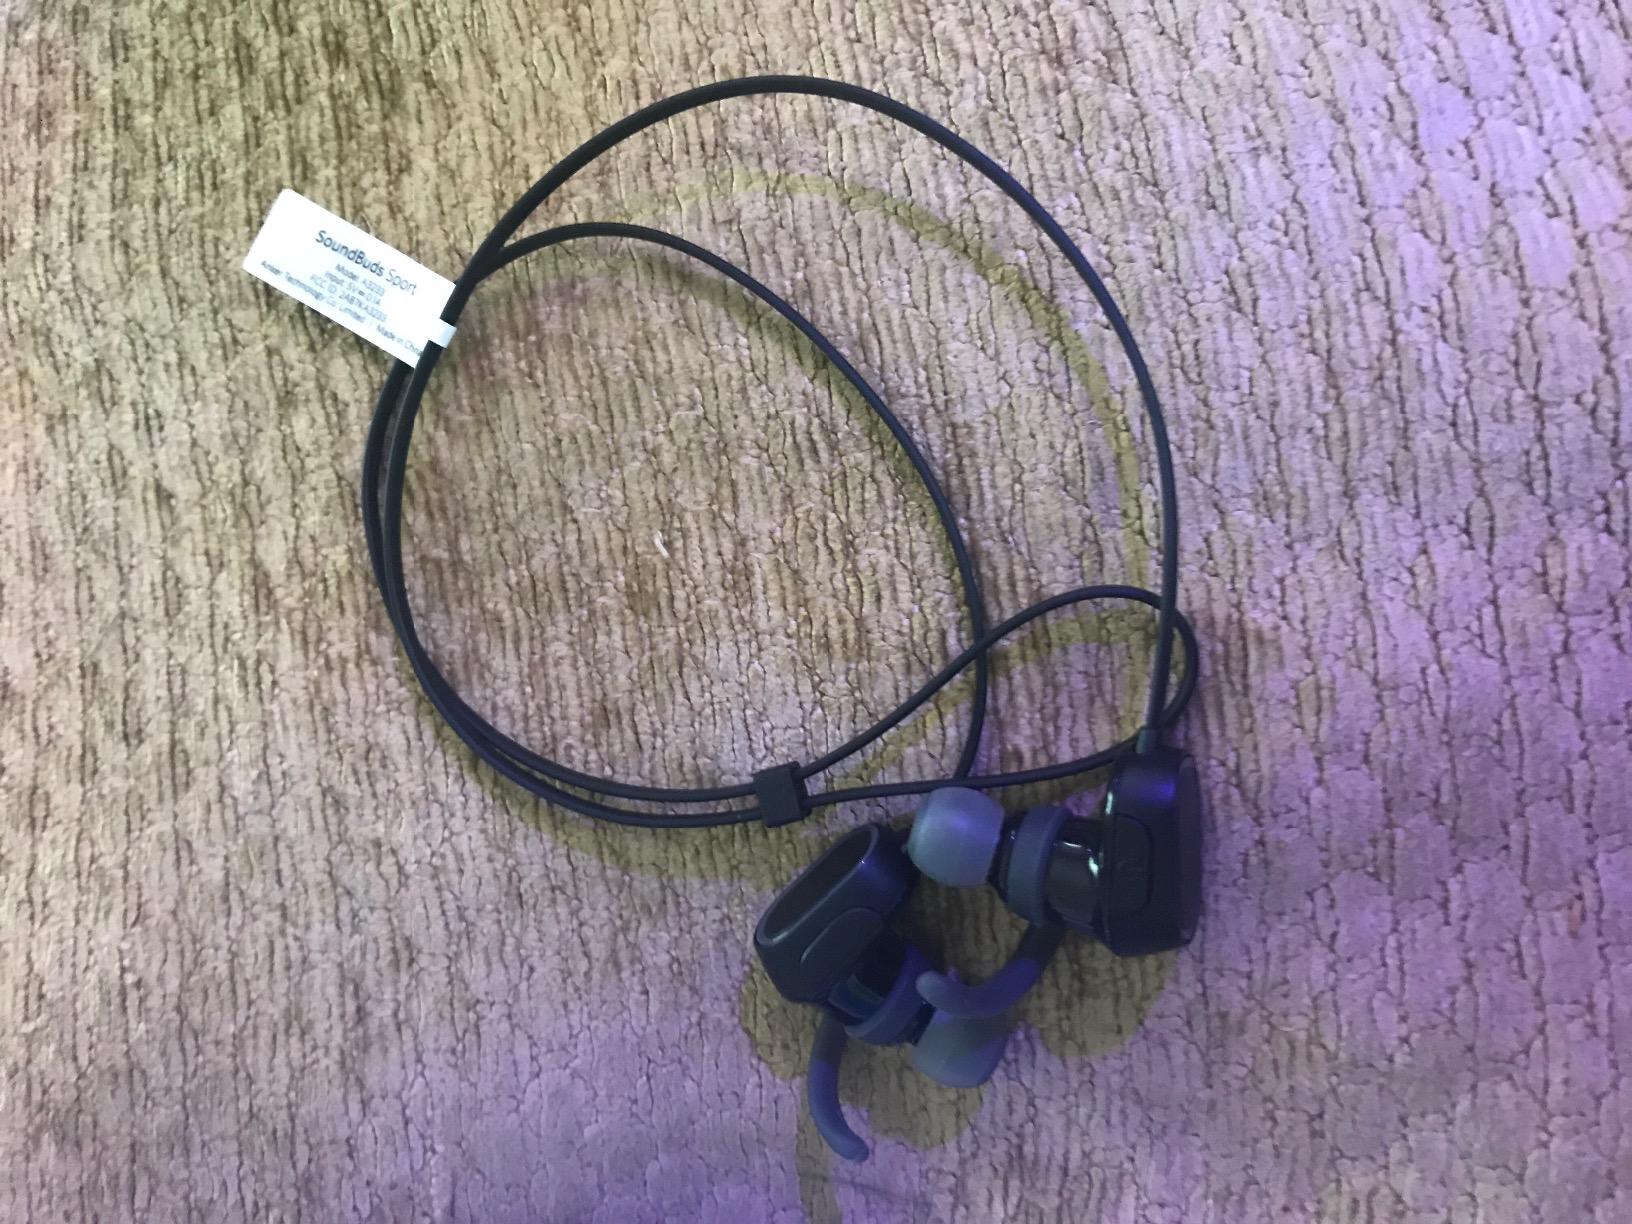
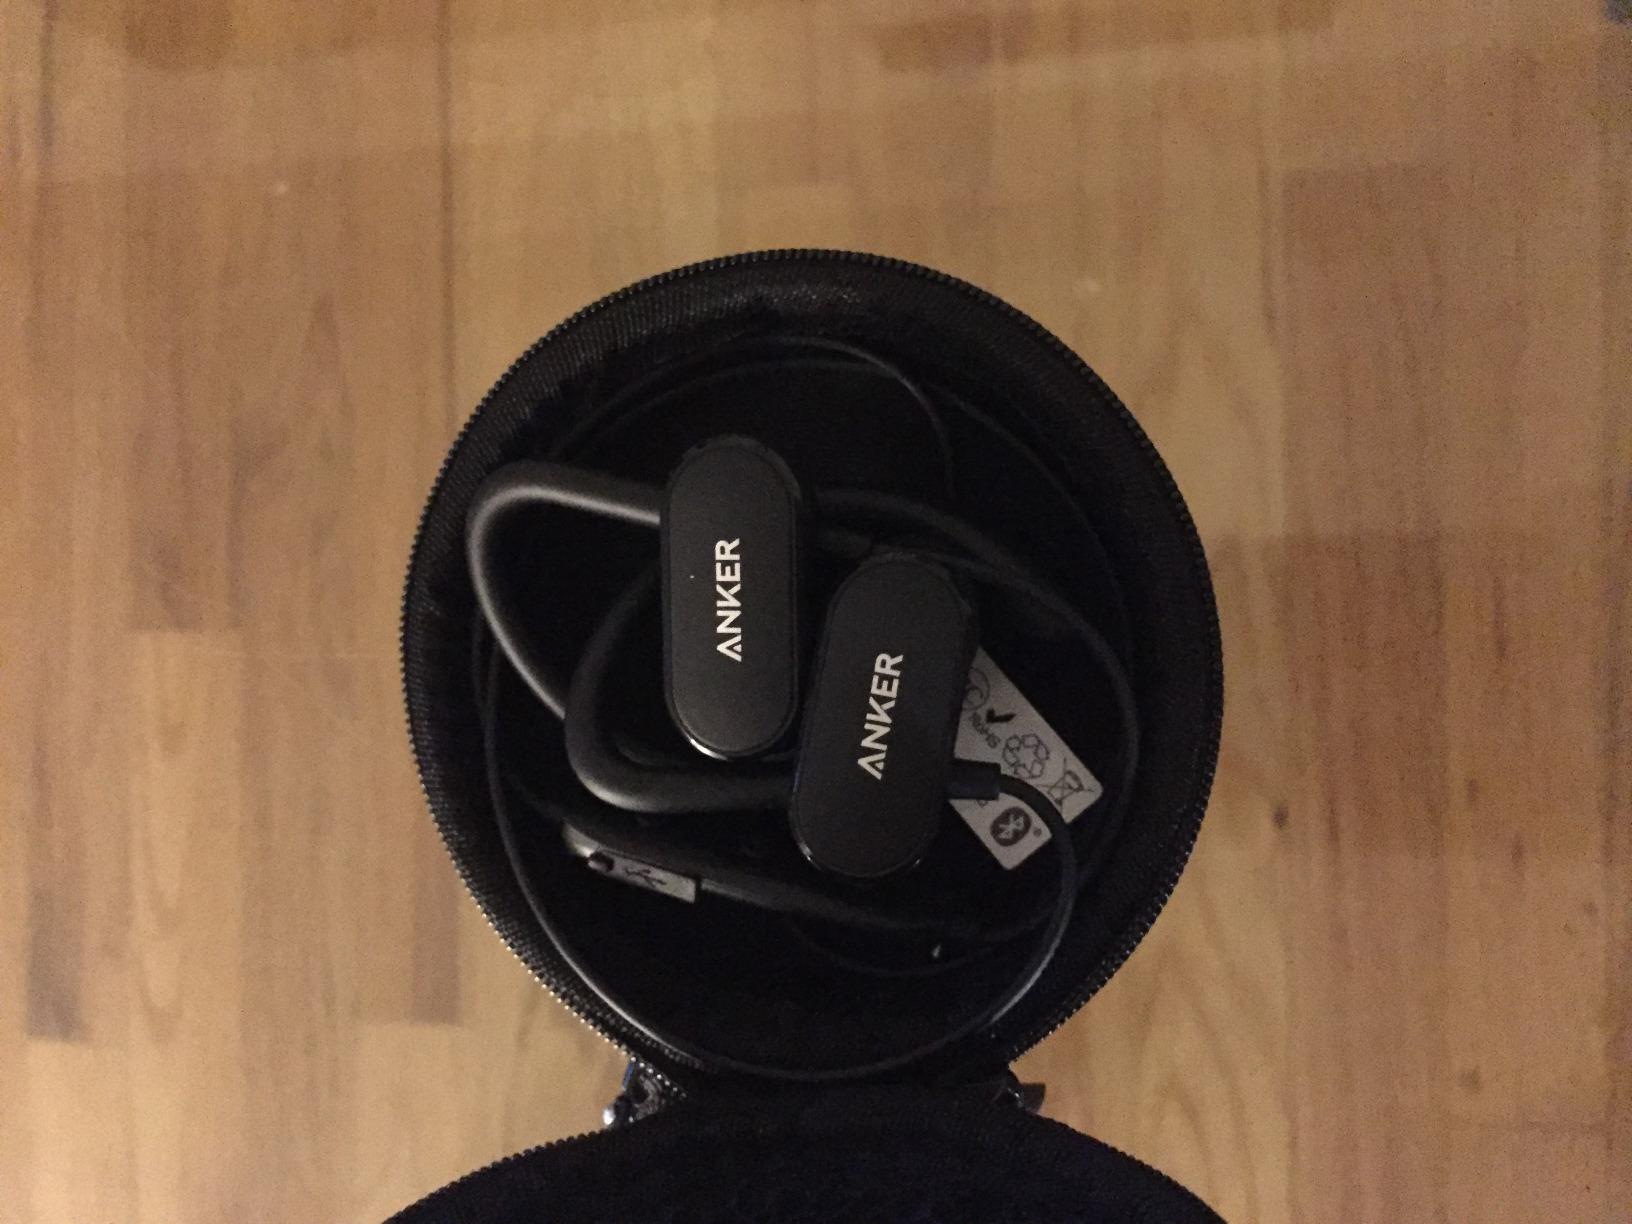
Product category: headphones
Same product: no